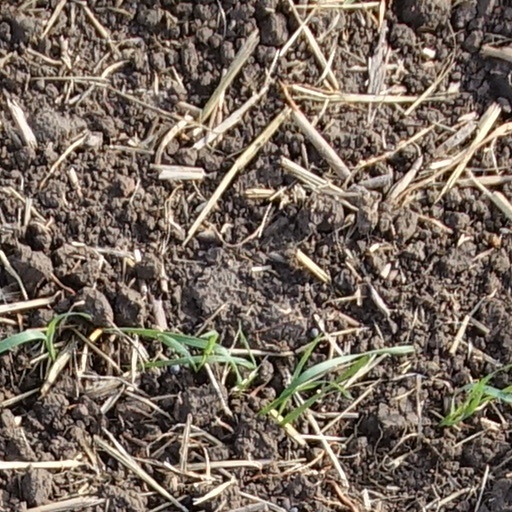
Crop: wheat